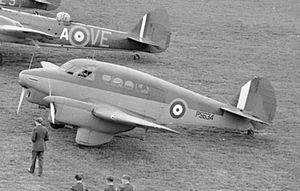
Hunting Aircraft était un constructeur aéronautique britannique produisant des avions d'entraînement légers. L'entreprise ébaucha également les plans de ce qui deviendra le BAC 1-11, avion de ligne biréacteur britannique qui connut le succès à partir du milieu des années 1960. Fondée en 1933 sous le nom de Percival Aircraft Co., l'entreprise se déplaça ensuite à Luton, Bedfordshire. En 1960, elle fusionna avec d'autres entreprises aéronautiques britanniques pour constituer la British Aircraft Corporation.